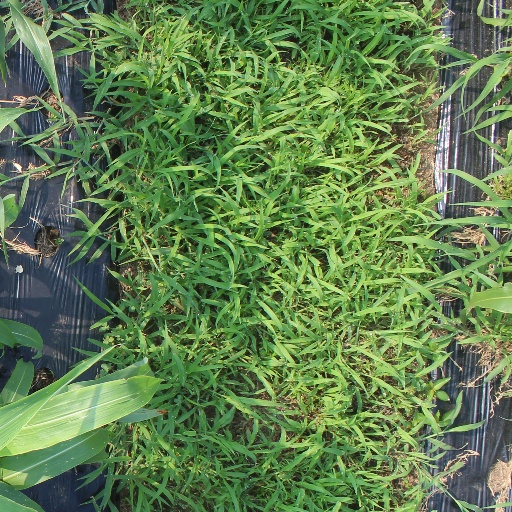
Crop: sorghum